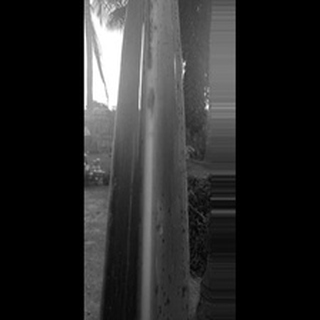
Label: sugarcane_yellow_leaf_disease